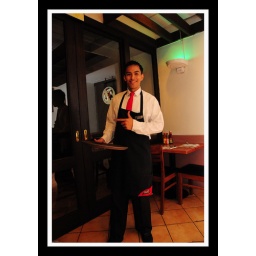
His a waiter in max chicken house in malate manila.